Dacha

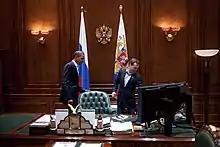
U.S. President Barack Obama and Russian President Dmitry Medvedev at Medvedev's dacha office outside Moscow, 2009

Dacha plots are usually not more than in area; in some cases over , but nearly never exceeding . They therefore are too small to grow any large amount of fruits and vegetables, thus sometimes they are also grown on separate dedicated plots of ground nearby. In Soviet times and sometimes now, such dedicated plots of ground were often made of the unused sections of agricultural fields owned by collective farms. Many small dacha plots, especially those that were recently purchased, are not used for large-scale fruit and vegetable farming. Instead, they are frequently used for gardening and planting exotic plants.